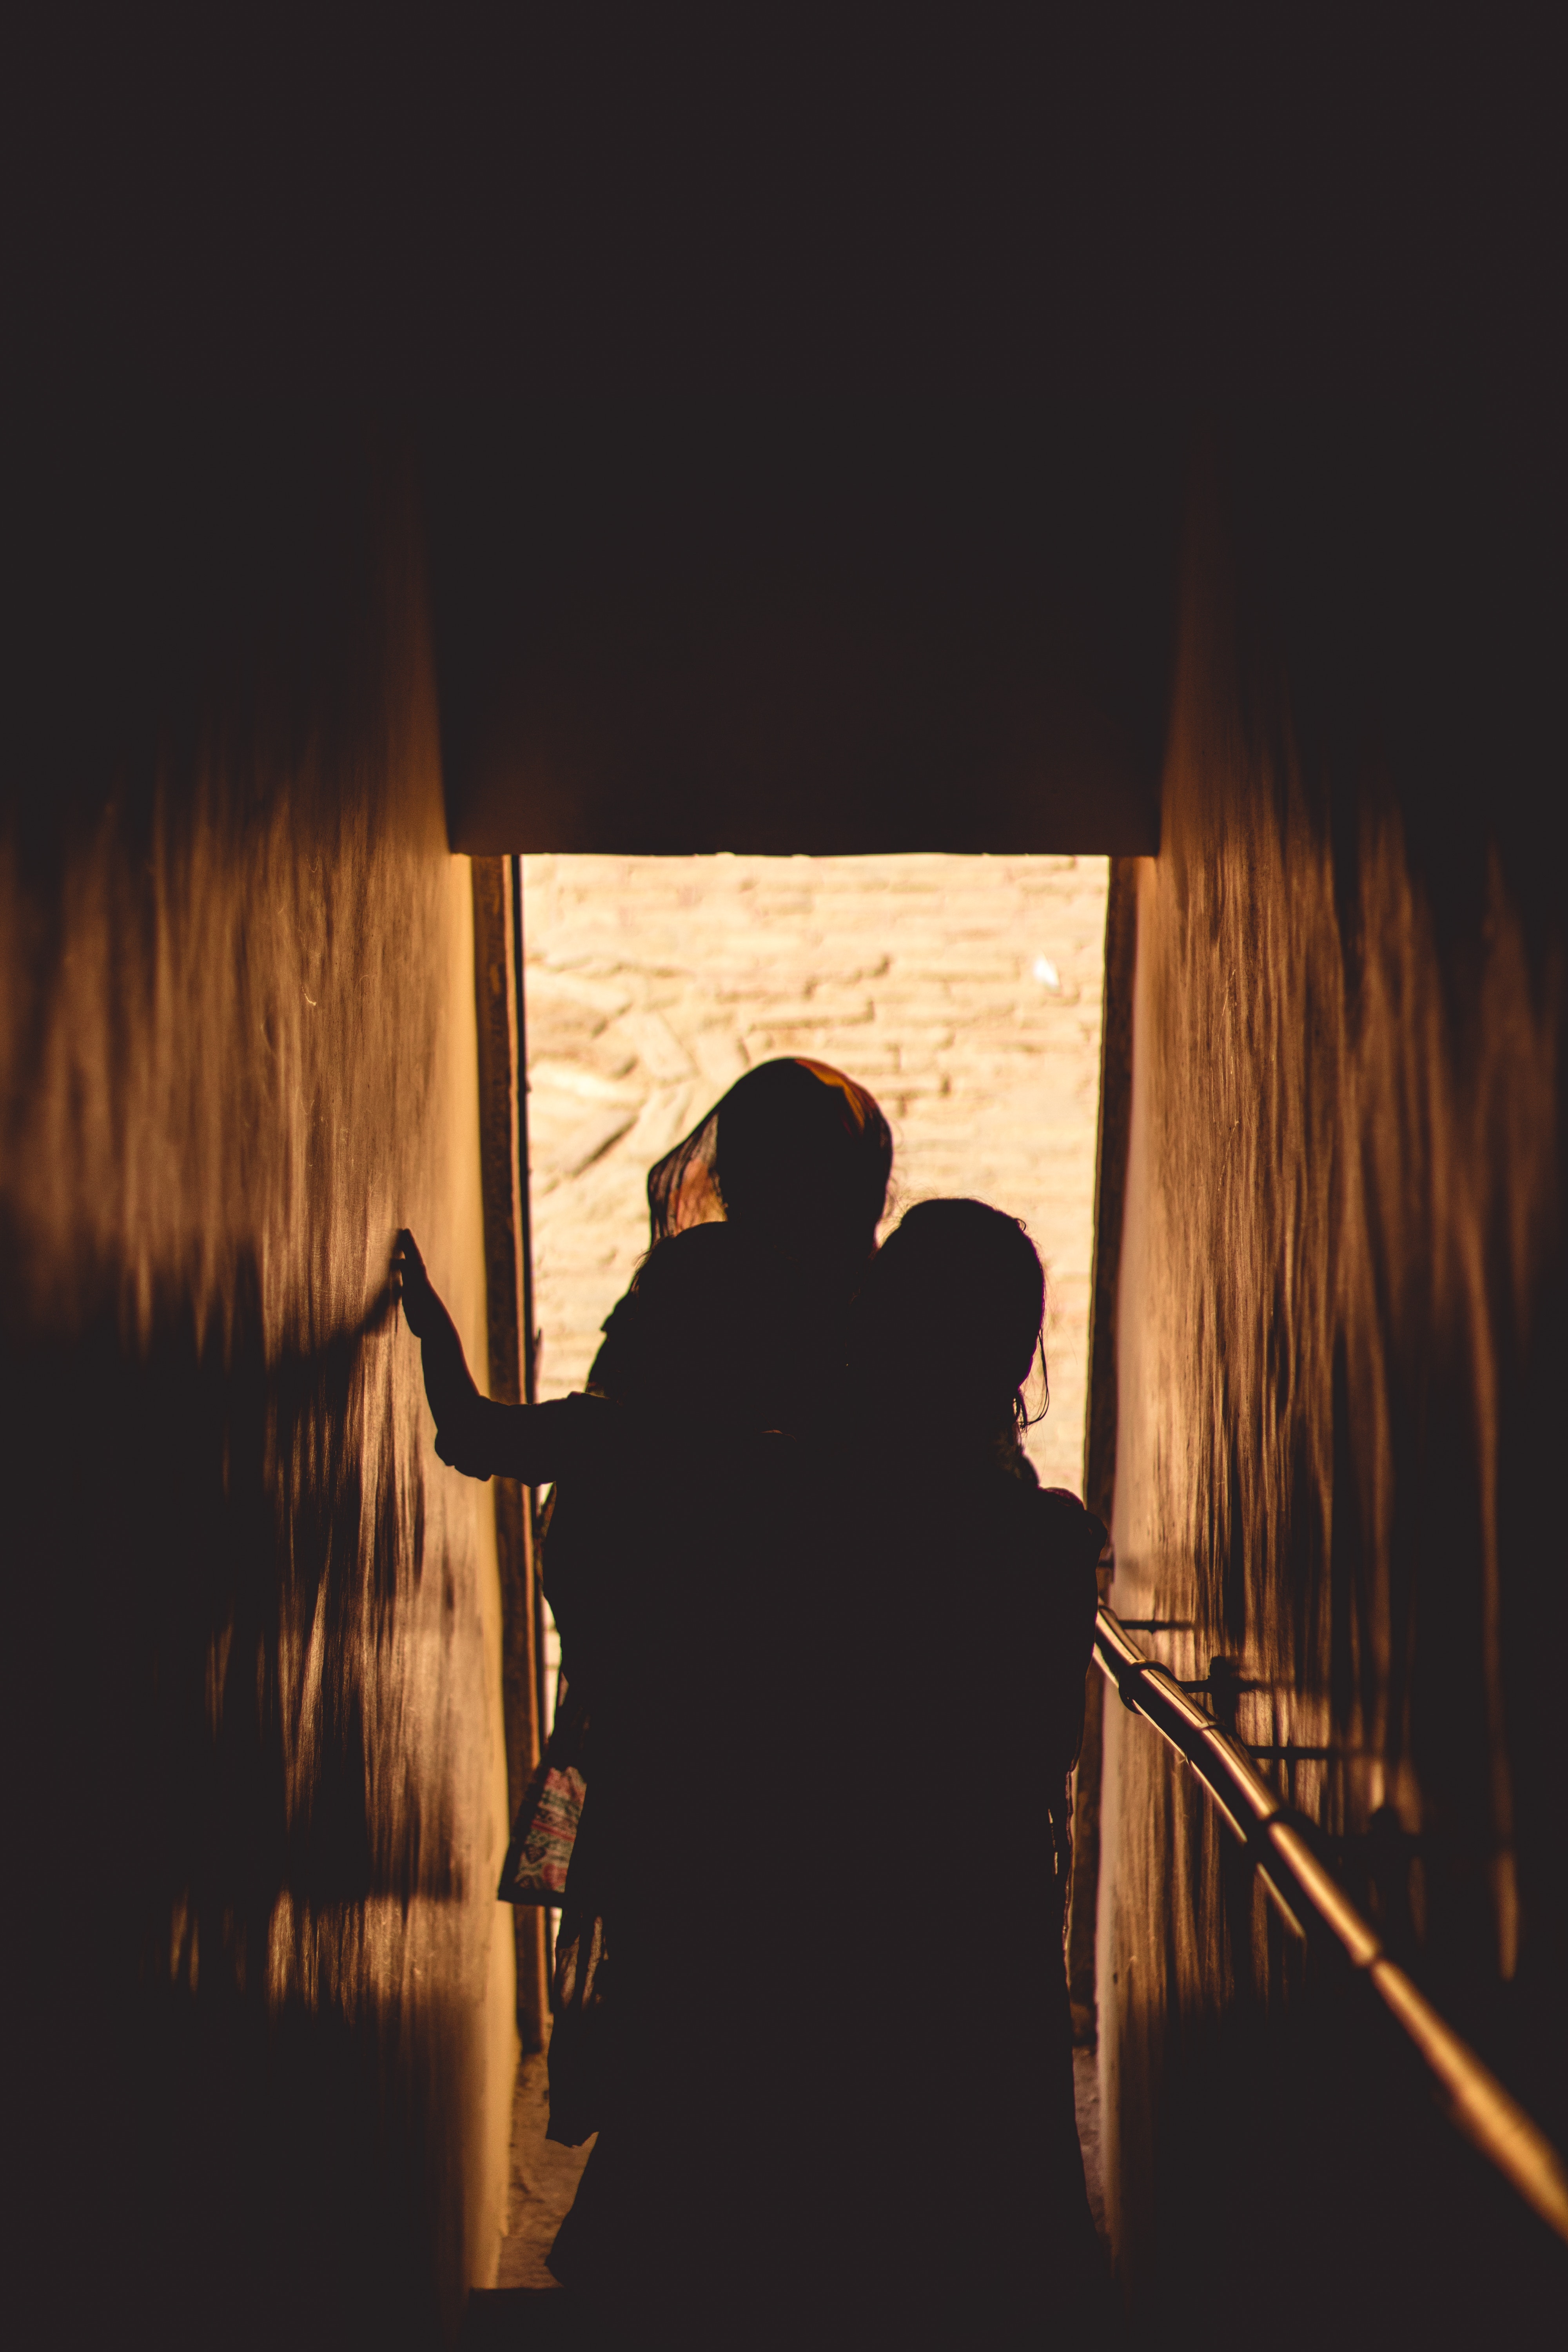
black, light, darkness, shadow, backlighting, photography, silhouette, Tints and shades, visual arts, room, night, stock photography, love, heat